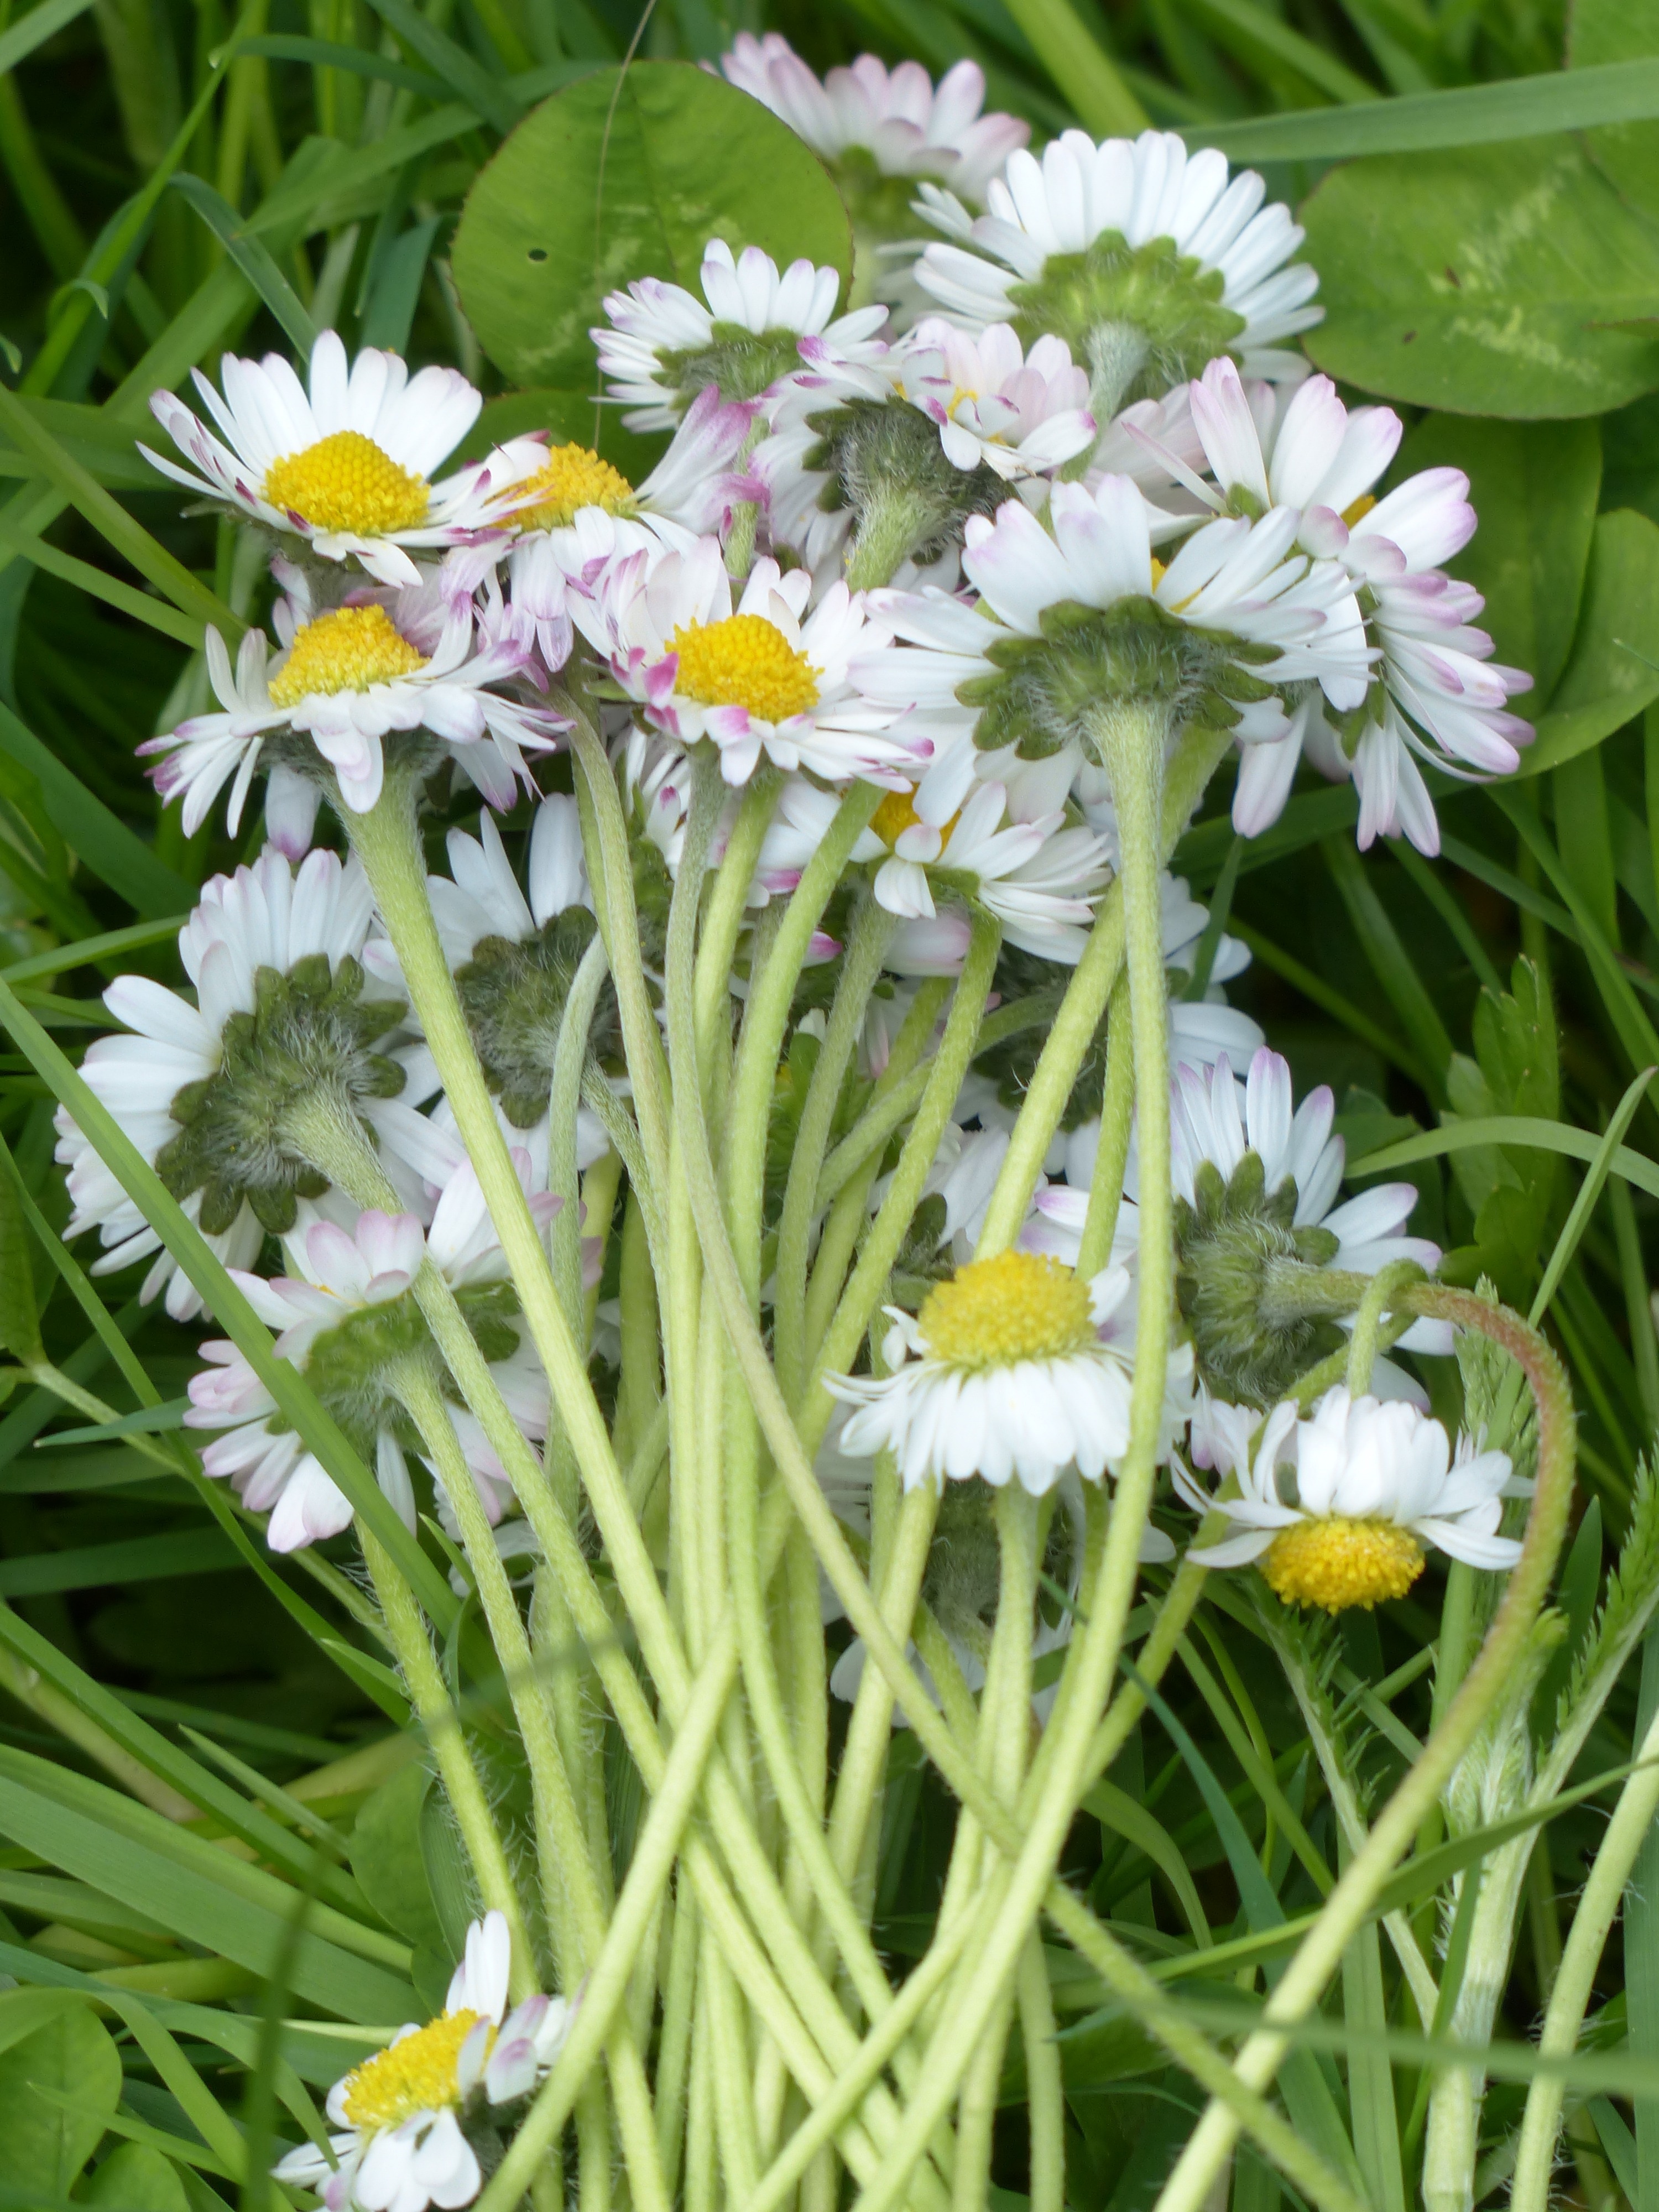
grass, blossom, plant, meadow, flower, bloom, daisy, bouquet, herb, produce, botany, garden, flora, wildflower, valentine's day, flowering plant, land plant